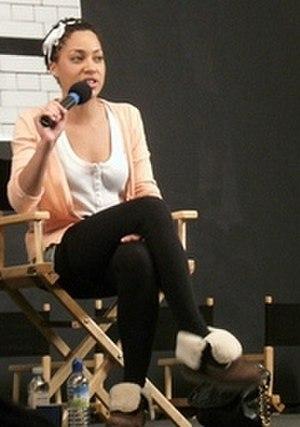
Cush Jumbo, née le 23 septembre 1985 à Londres, est une actrice anglaise de cinéma et de théâtre.
The Good Fight ou Une lutte exemplaire, est une série télévisée américaine créée par Robert et Michelle King et diffusée depuis le 19 février 2017 sur le service de streaming en ligne CBS All Access et au Canada sur W Network. Afin de promouvoir la série, le premier épisode a été diffusé sur le réseau CBS et en simultané sur Global.
The Good Wife est une série télévisée américaine en 156 épisodes de 43 minutes créée par Robert et Michelle King et diffusée entre le 22 septembre 2009 et le 8 mai 2016 sur le réseau CBS et sur le réseau Global au Canada.